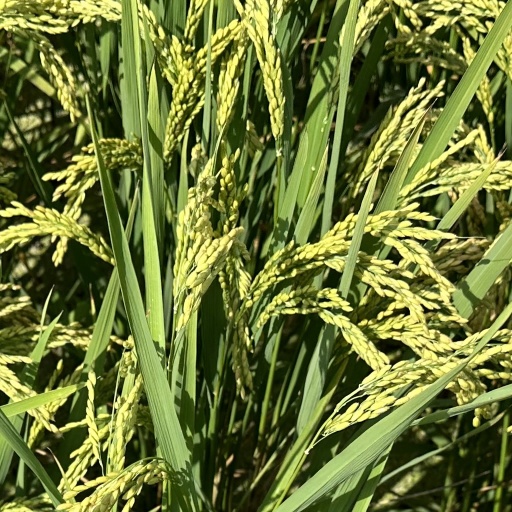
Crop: rice